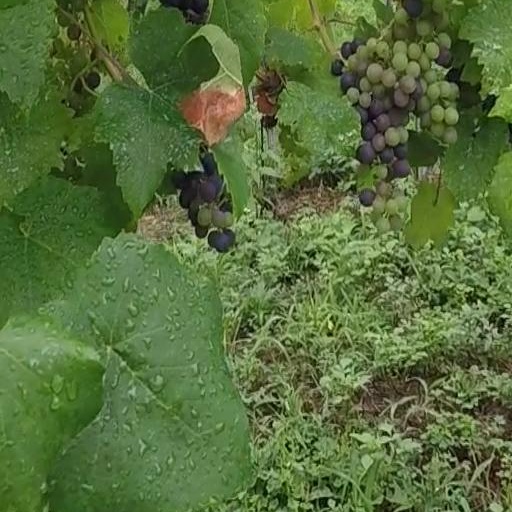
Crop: grape